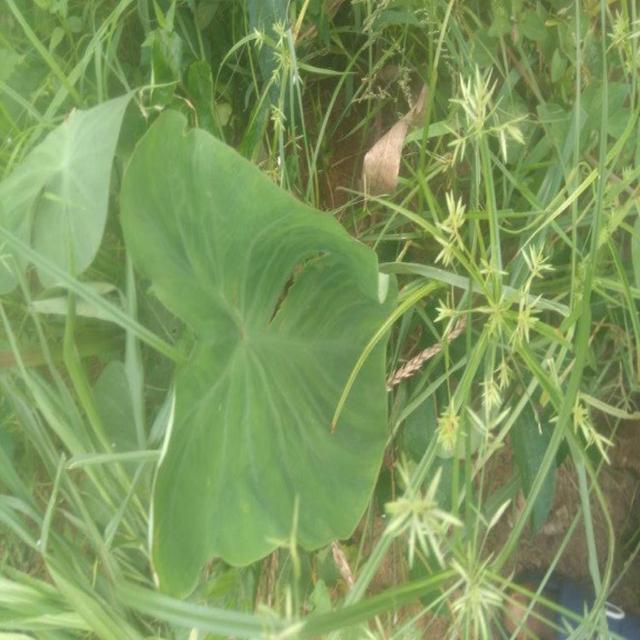
Label: Healthy